Free-flow electrophoresis

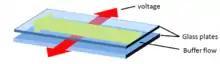
Schematic functionality of Free Flow Electrophoresis

Afterwards the samples can be characterized by all major techniques like HPLC, LC-MS, mass spectrometry (ESI / MALDI, depending on the protocol used) or electrophoresis (IEF / SDS PAGE, 2D-PAGE).